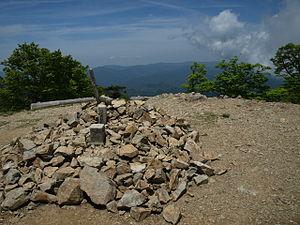
Le mont Ōdaigahara est une montagne de la chaîne Daikō située à la limite des préfectures de Mie et Nara au Japon. La montagne est la plus haute de la préfecture de Mie. En 1980, une zone de 36 000 ha dans la région du mont Ōdaigahara et du mont Ōmine a été désignée réserve de la biosphère par l'UNESCO.